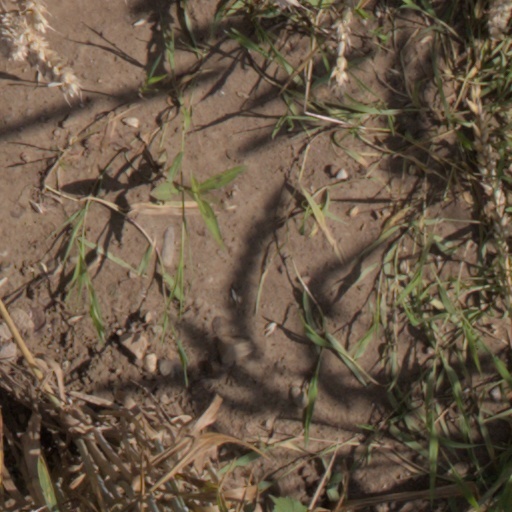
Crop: wheat